Henry Antes House

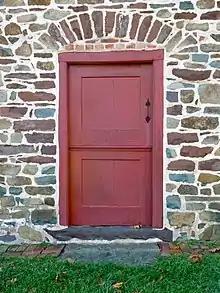
Dutch door on the northeast side of the house

It is now owned by the Goschenhoppen Historians, who restored the house and operate it as a museum, offering tours by appointment.